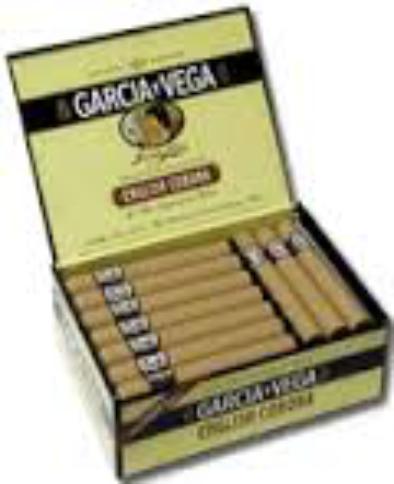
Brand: Garcia Y Vega
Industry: Others